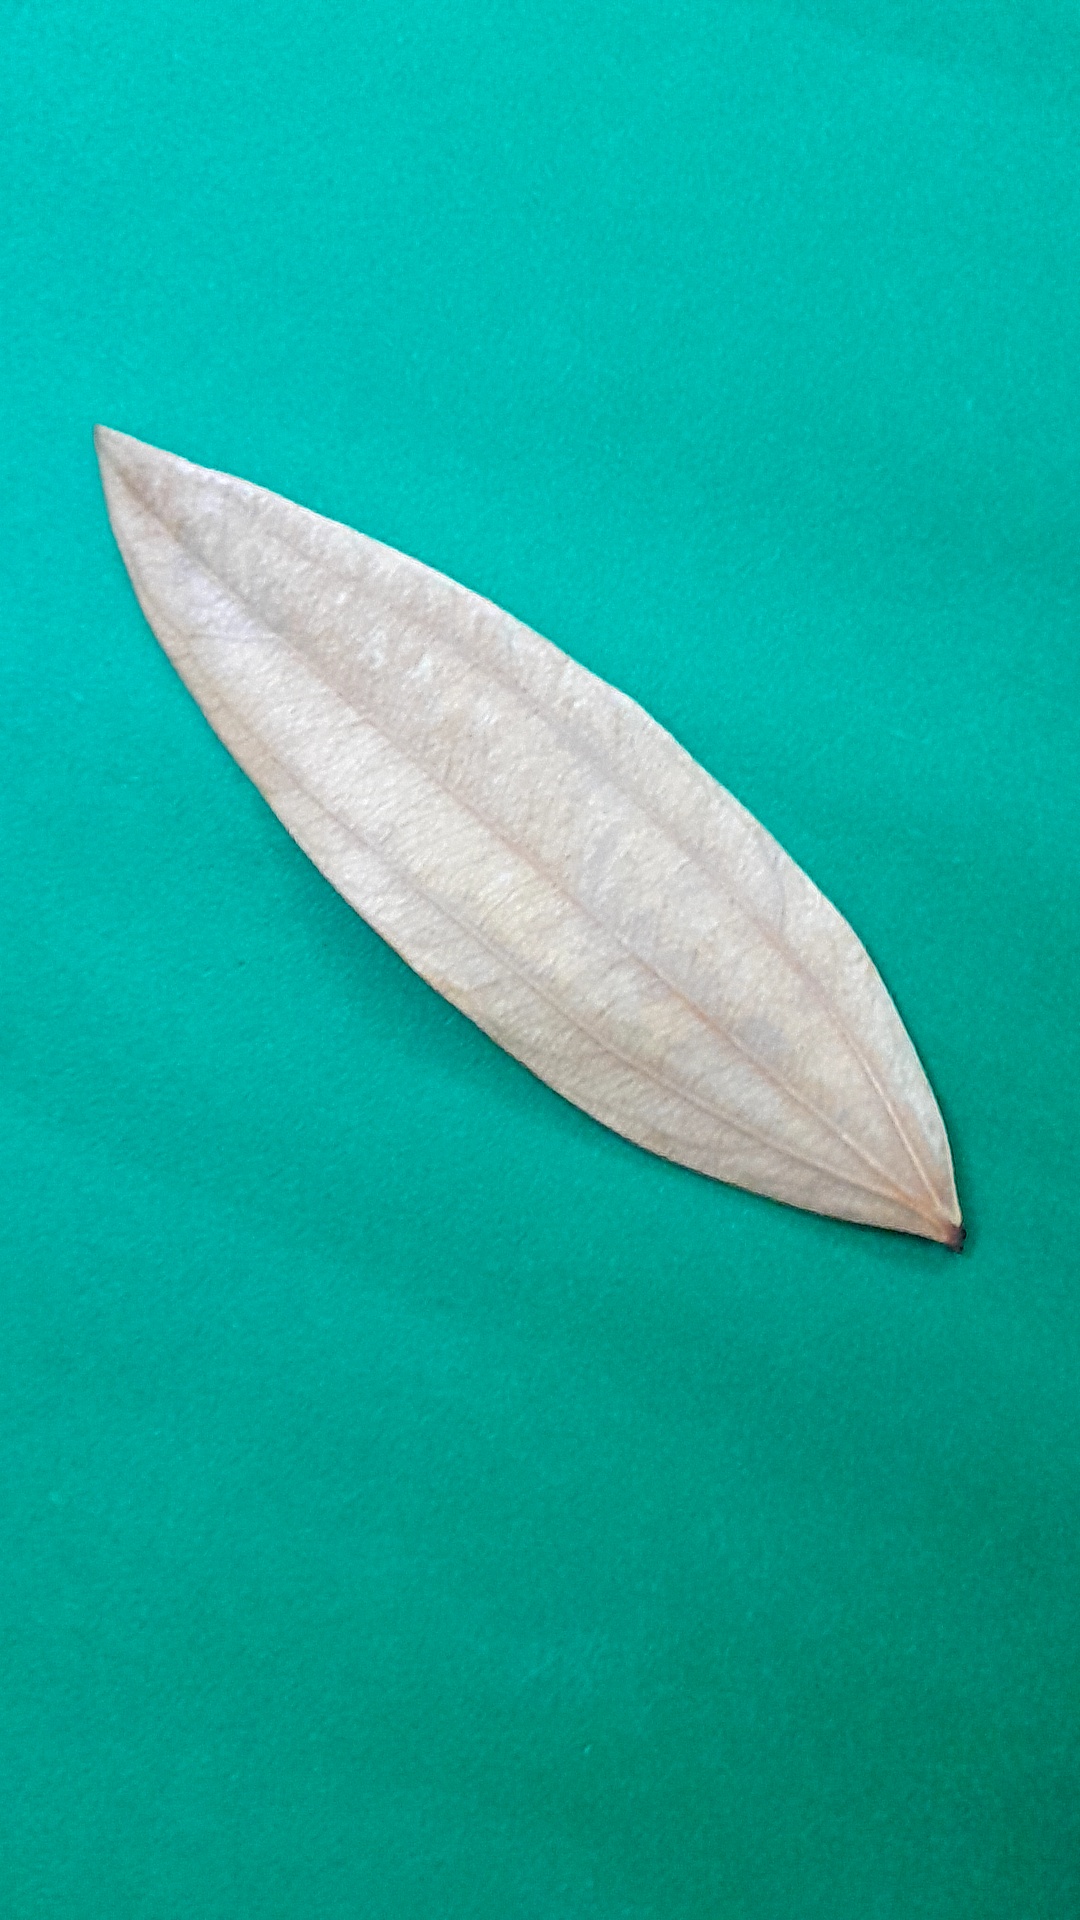
Label: Dry Leaf